Óscar Murúa

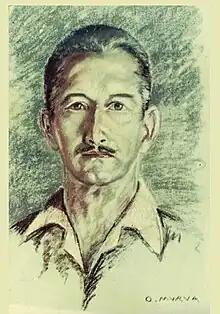
Self-portrait

José Óscar Francisco Murúa Robledo (1898–1980) was a Guatemalan artist. He was born to Spanish immigrant José Antonio Murúa y Valerdi in Guatemala City or Nueva Guatemala de la Asunción on 25 January 1898.